Runic song

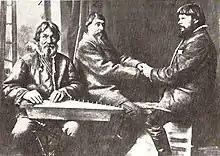
Runic singers from Ladoga Karelia. From left: Iivana Shemeikka, Iivana Onoila, and Konstantin Kuokka

Runic song, also referred to as Rune" song, Runo" song, or "Kalevala" song, is a form of oral poetry and national epic historically practiced among the Baltic Finnic peoples. It includes the Finnish epic poems "Kalevala" and "Kanteletar", as well as the Estonian "Kalevipoeg". Estonian and Finnish researchers suggest the term runosong for English translation, or local terms, such as Estonian "regilaul", Seto "leelo" or Finnish "runolaulu" when it is about regional tradition.